Portuguese Navy

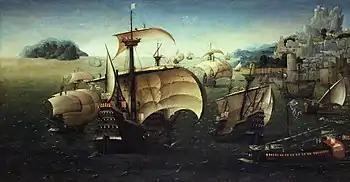
The carrack "Santa Catarina do Monte Sinai" and other Portuguese Navy' ships in the 16th century

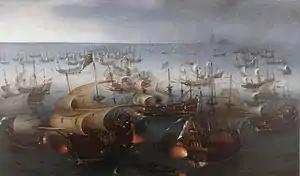
The Portuguese galleon "São Martinho", flagship of the Spanish Armada, in the Battle of Gravelines

In the beginning of the 15th century, the country entered a period of peace and stability. Europe was still involved in wars and feudal conflicts which allowed Portugal to be the only capable country to methodically and successfully start the exploration of the Atlantic. Portuguese expansion during the 15th century can be divided in: